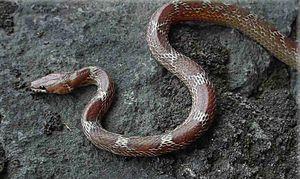
Serpent loup (Lycodon aulicus) couleuvre de l'Ile de La Réunion